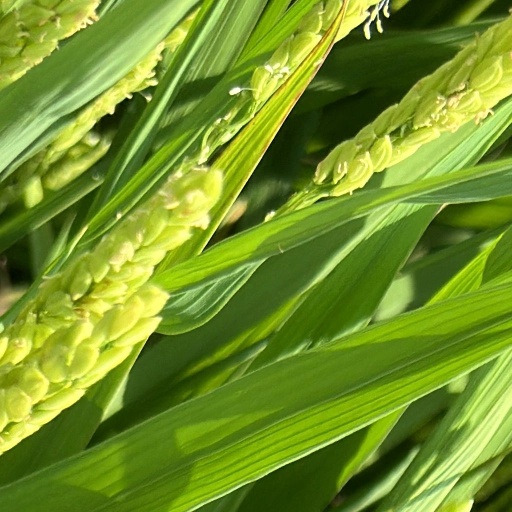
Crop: rice